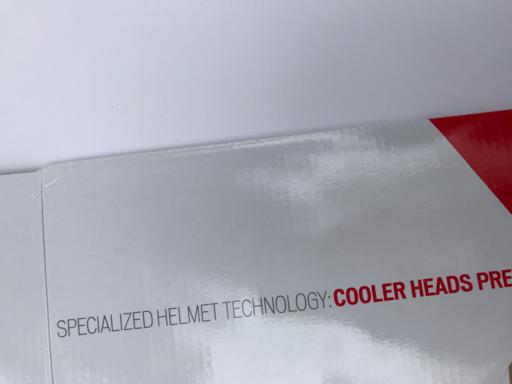
Waste category: cardboard